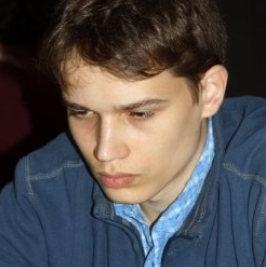
Age: 16